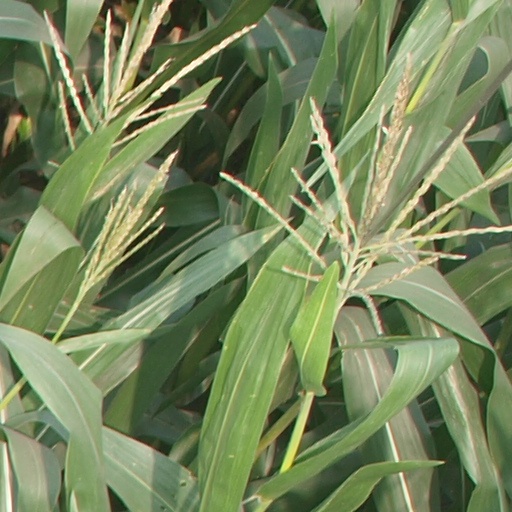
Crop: maize; corn